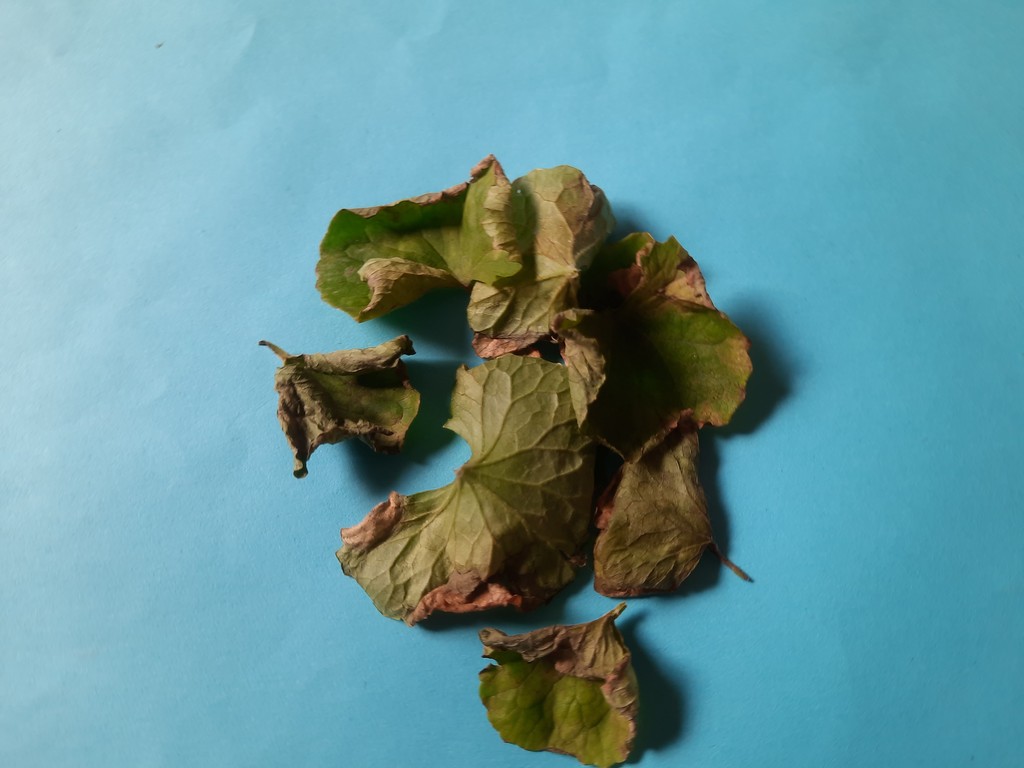
Label: Unhealthy